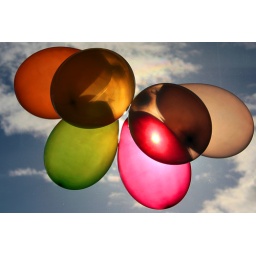
Balloons project for photographic group. Balloons with sun behind against my kitchen window